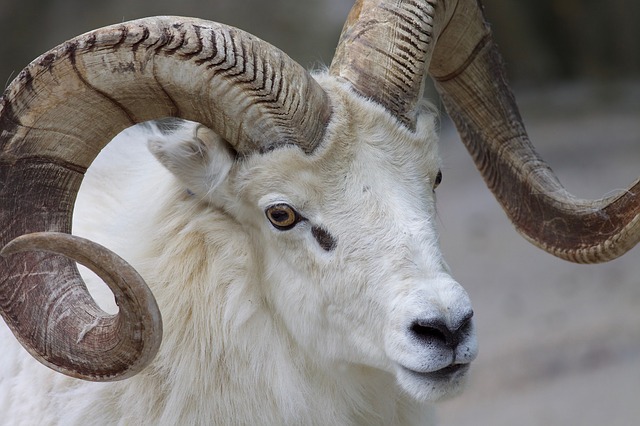
Label: sheep